Bruxner Highway

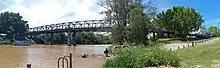
Ballina St. road bridge, carrying the Bruxner Highway across the Wilsons River at Lismore (panorama)

The passing of the "Main Roads Act of 1924" through the Parliament of New South Wales provided for the declaration of Main Roads, roads partially funded by the State government through the Main Roads Board (later Transport for NSW). Main Road No. 63 was declared from Yetman to Boggabilla (and continuing northwards to the state border with Queensland at Goondiwindi, and southwards via Warialda and Bingara to the intersection with Great Northern Highway, today New England Highway, at Tamworth, Main Road No. 64 was declared from the intersection with North Coast Highway (today Pacific Highway) at Ballina, via Lismore and Casino to the intersection with Great Northern Highway at Tenterfield, and Main Road No. 138 was declared from Tenterfield via Bonshaw to the state border with Queensland at Texas. With the passing of the "Main Roads (Amendment) Act of 1929" to provide for additional declarations of State Highways and Trunk Roads, these were amended to Trunk Roads 63 and 64 and Main Road 138 on 8 April 1929. Main Road 138 was later extended westwards from Texas to meet Trunk Road 63 at Yetman, with a branch to the state border with Queensland at Texas, on 22 January 1935.